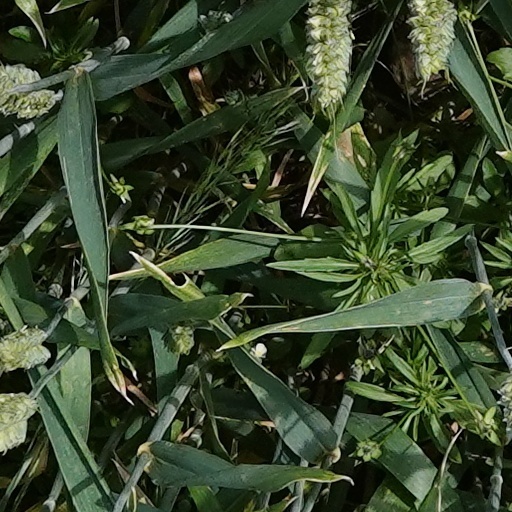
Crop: wheat